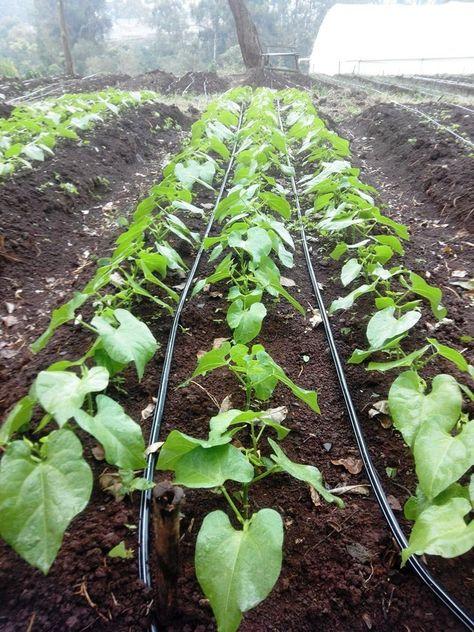
Eneo maalumu mfano wa shamba ama bustani wenye udongo wa rangi nyeusi wenye kuashiria rutuba, palipopandwa miche ilioota na kuchipua kwa rangi ya kijani kibichi ikiashiria kua ni eneo linalotumika na wakulima kwa ajili ya shughuli za kilimo.